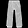
Label: Trouser